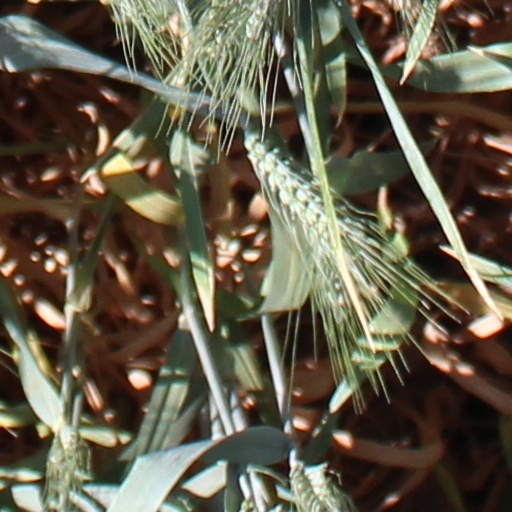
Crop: wheat